The Guest (South Korean TV series)

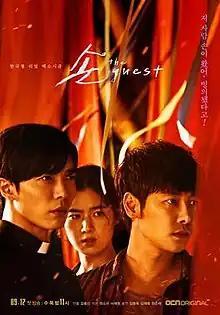
Promotional poster

The Guest is a 2018 South Korean television series about exorcism and shamanism that stars Kim Dong-wook, Kim Jae-wook, and Jung Eun-chae. It aired on OCN from September 12 to November 1, 2018, every Wednesday and Thursday at 23:00 (KST).